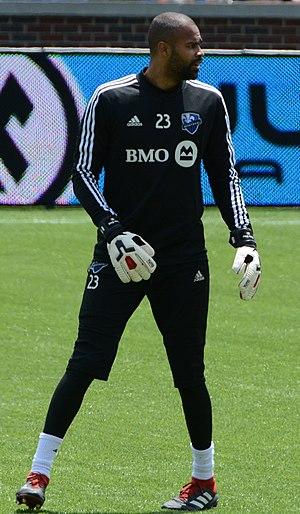
Clément Diop Degoud, né le 13 octobre 1993 à Paris, est un footballeur franco-sénégalais. Il joue au poste de gardien de but à l'Impact de Montréal et en sélection sénégalaise.